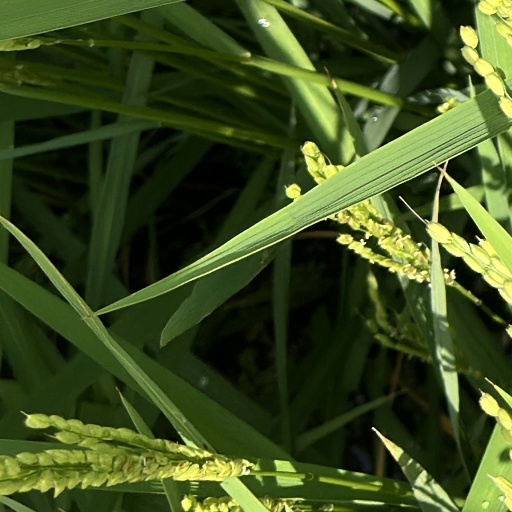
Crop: rice